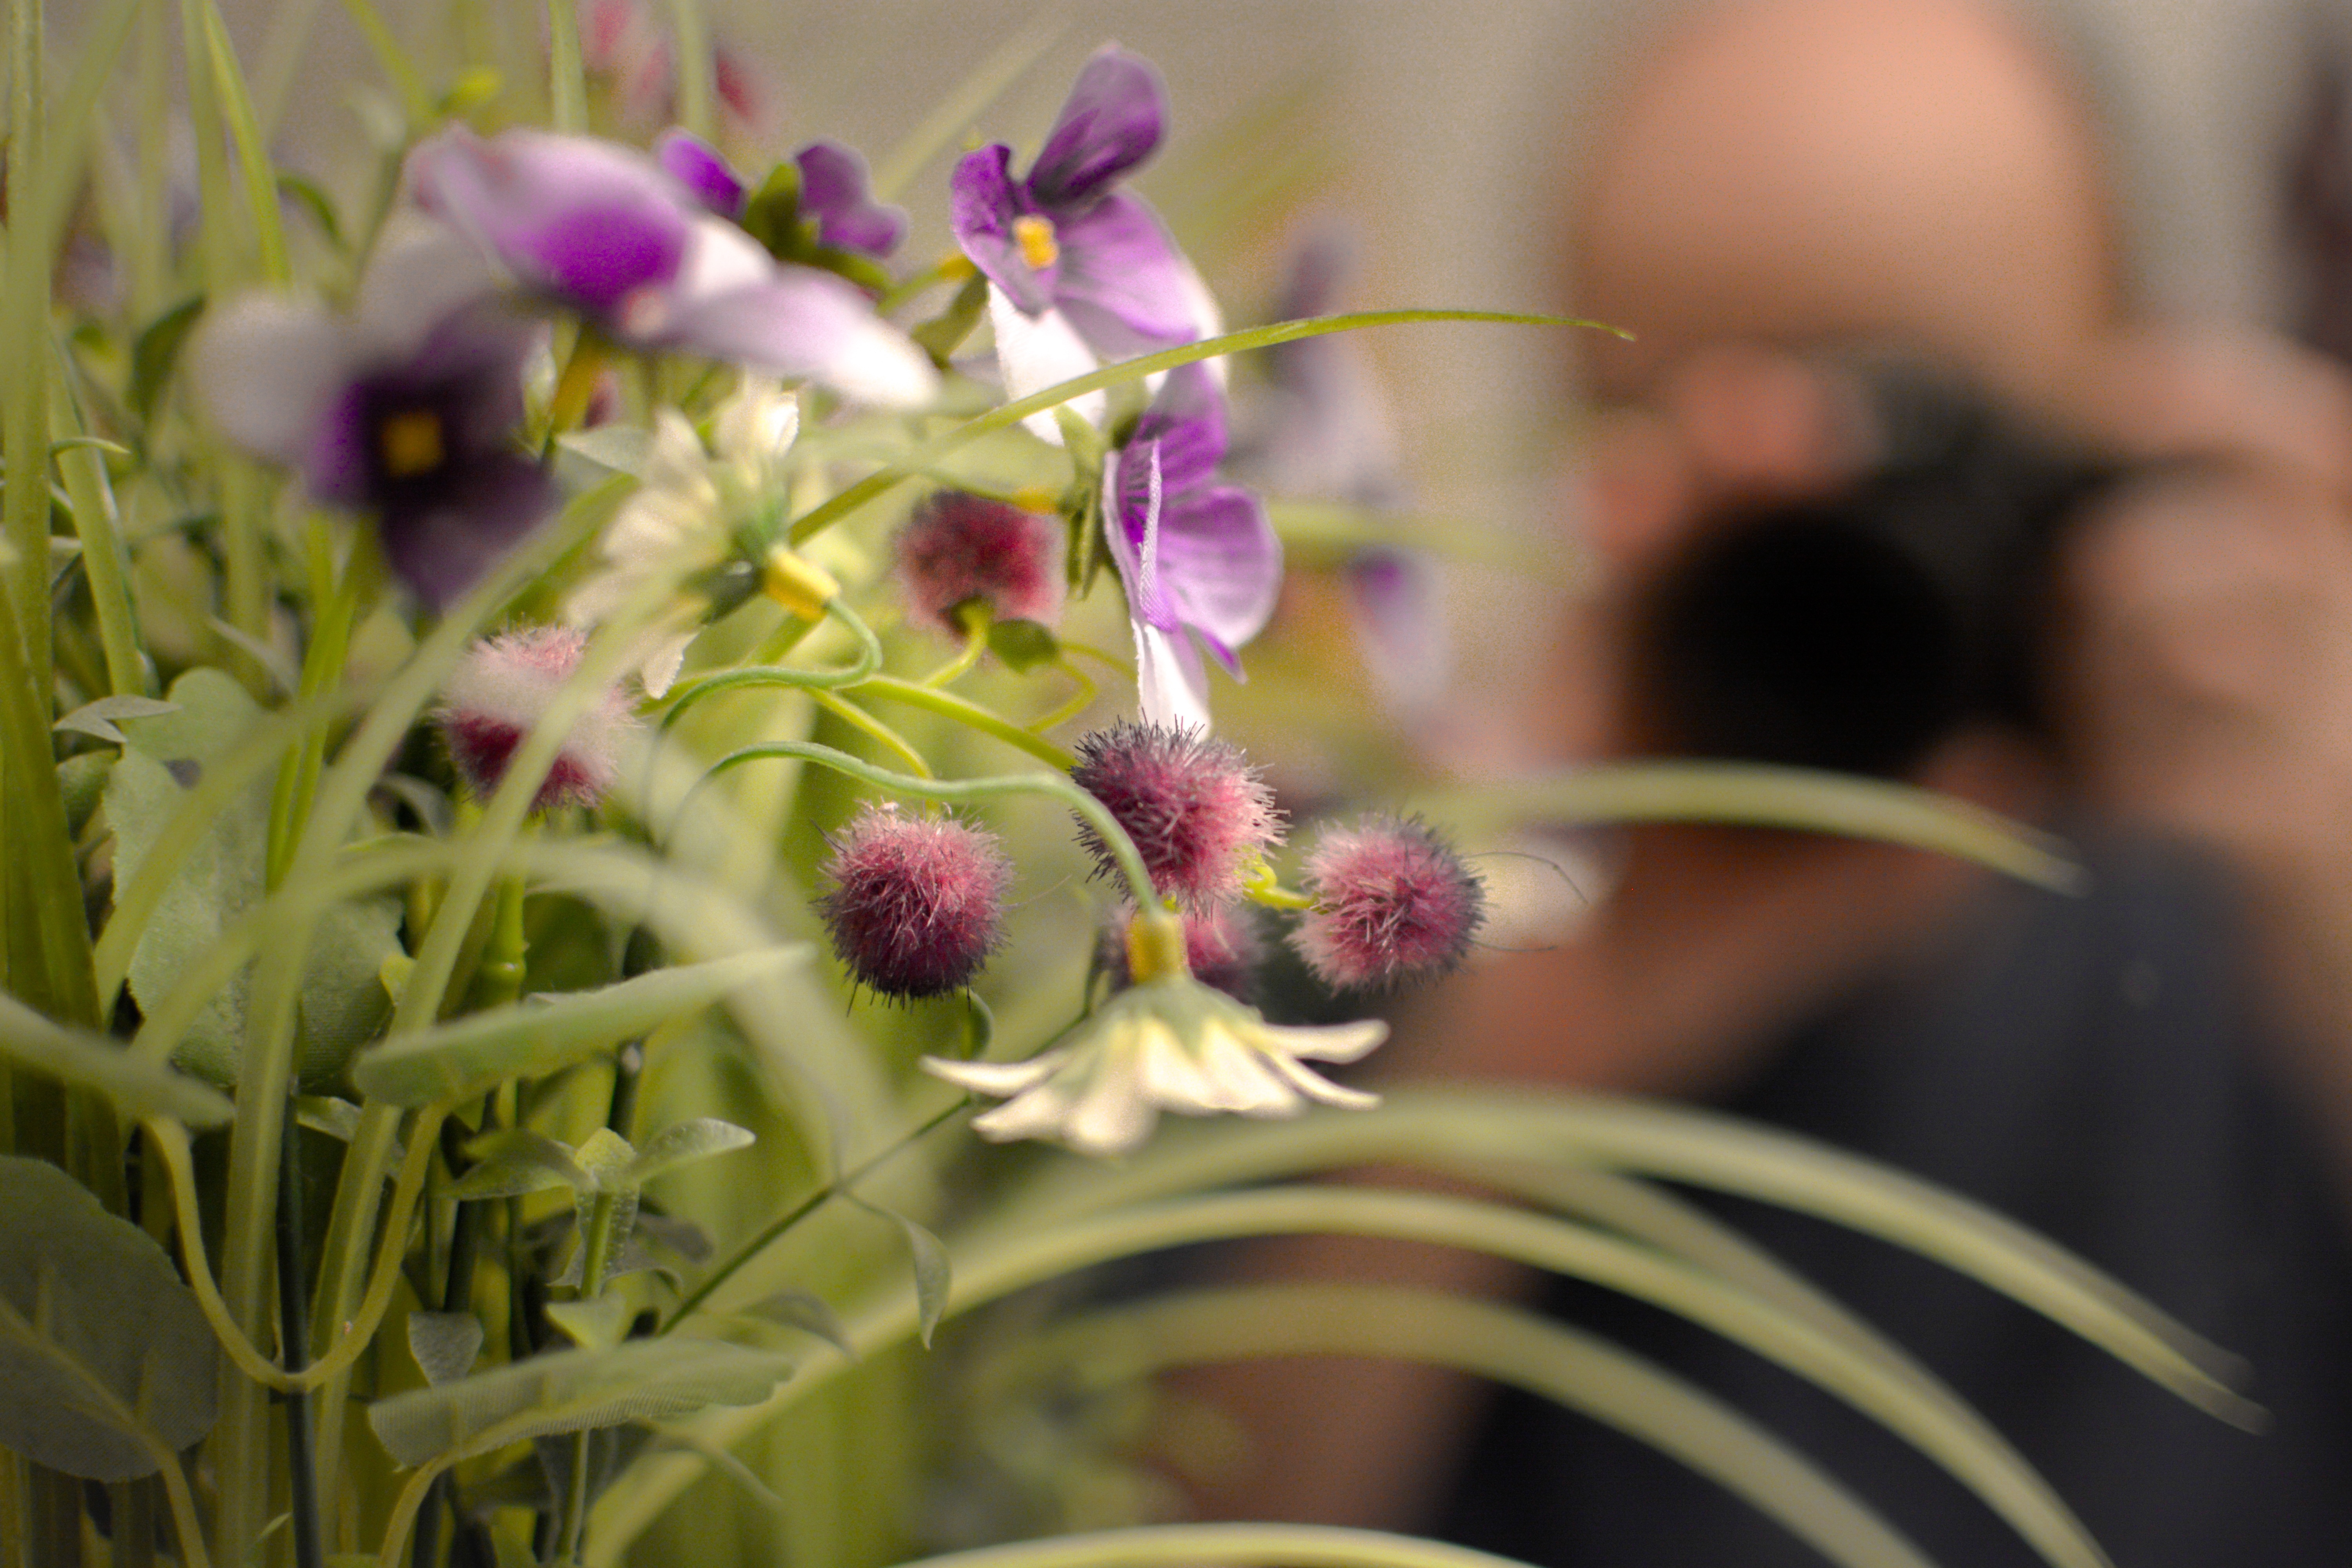
blossom, plant, camera, photography, photographer, flower, produce, botany, flora, wildflower, flowers, close up, recording, mirror, photograph, floristry, mirroring, macro photography, artificial flowers, flowering plant, flower bouquet, floral design, land plant, flower arranging